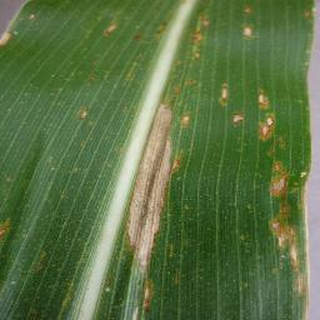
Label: corn_northern_leaf_blight